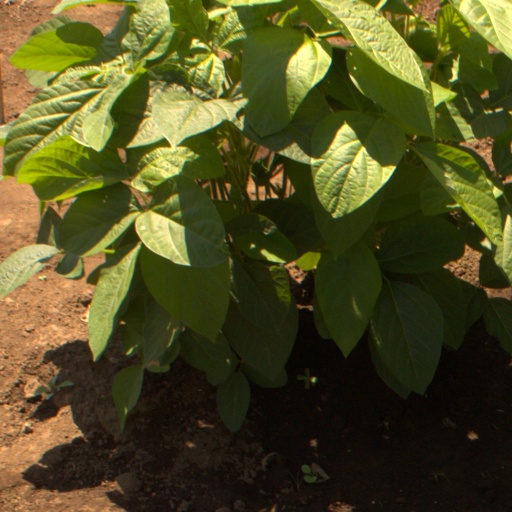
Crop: soybean